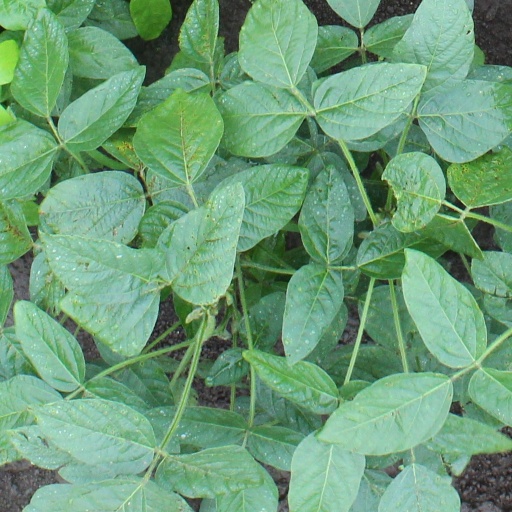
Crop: soybean